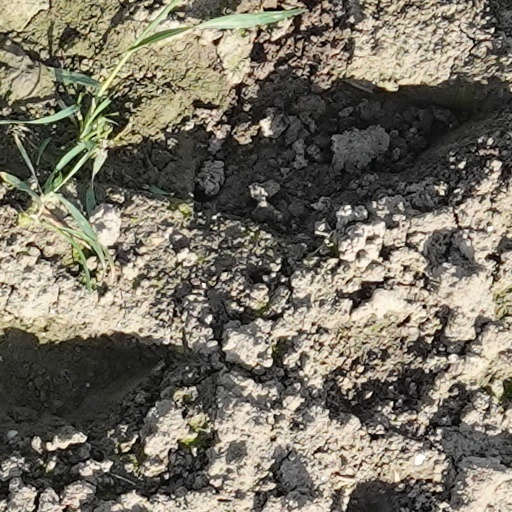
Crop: wheat